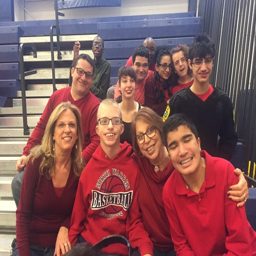
the students and staff look forward